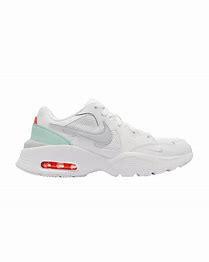
Brand: Nike
Model: Air Max Fusion